Kiumars Pourahmad

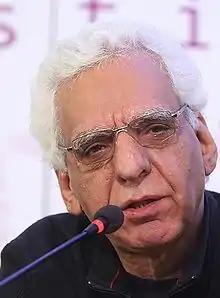
Pourahmad at the 34th Fajr Film Festival

Kiumars Pourahmad (16 December 1949 – 5 April 2023) was an Iranian film director, screenwriter, film editor, film producer and novelist. He is best known for his TV Series, "The Tales of Majid."